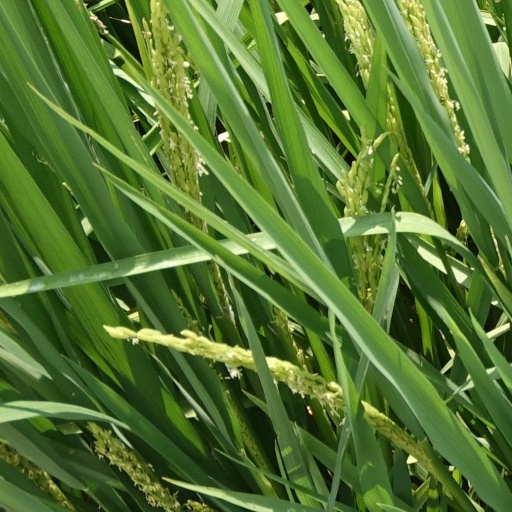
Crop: rice